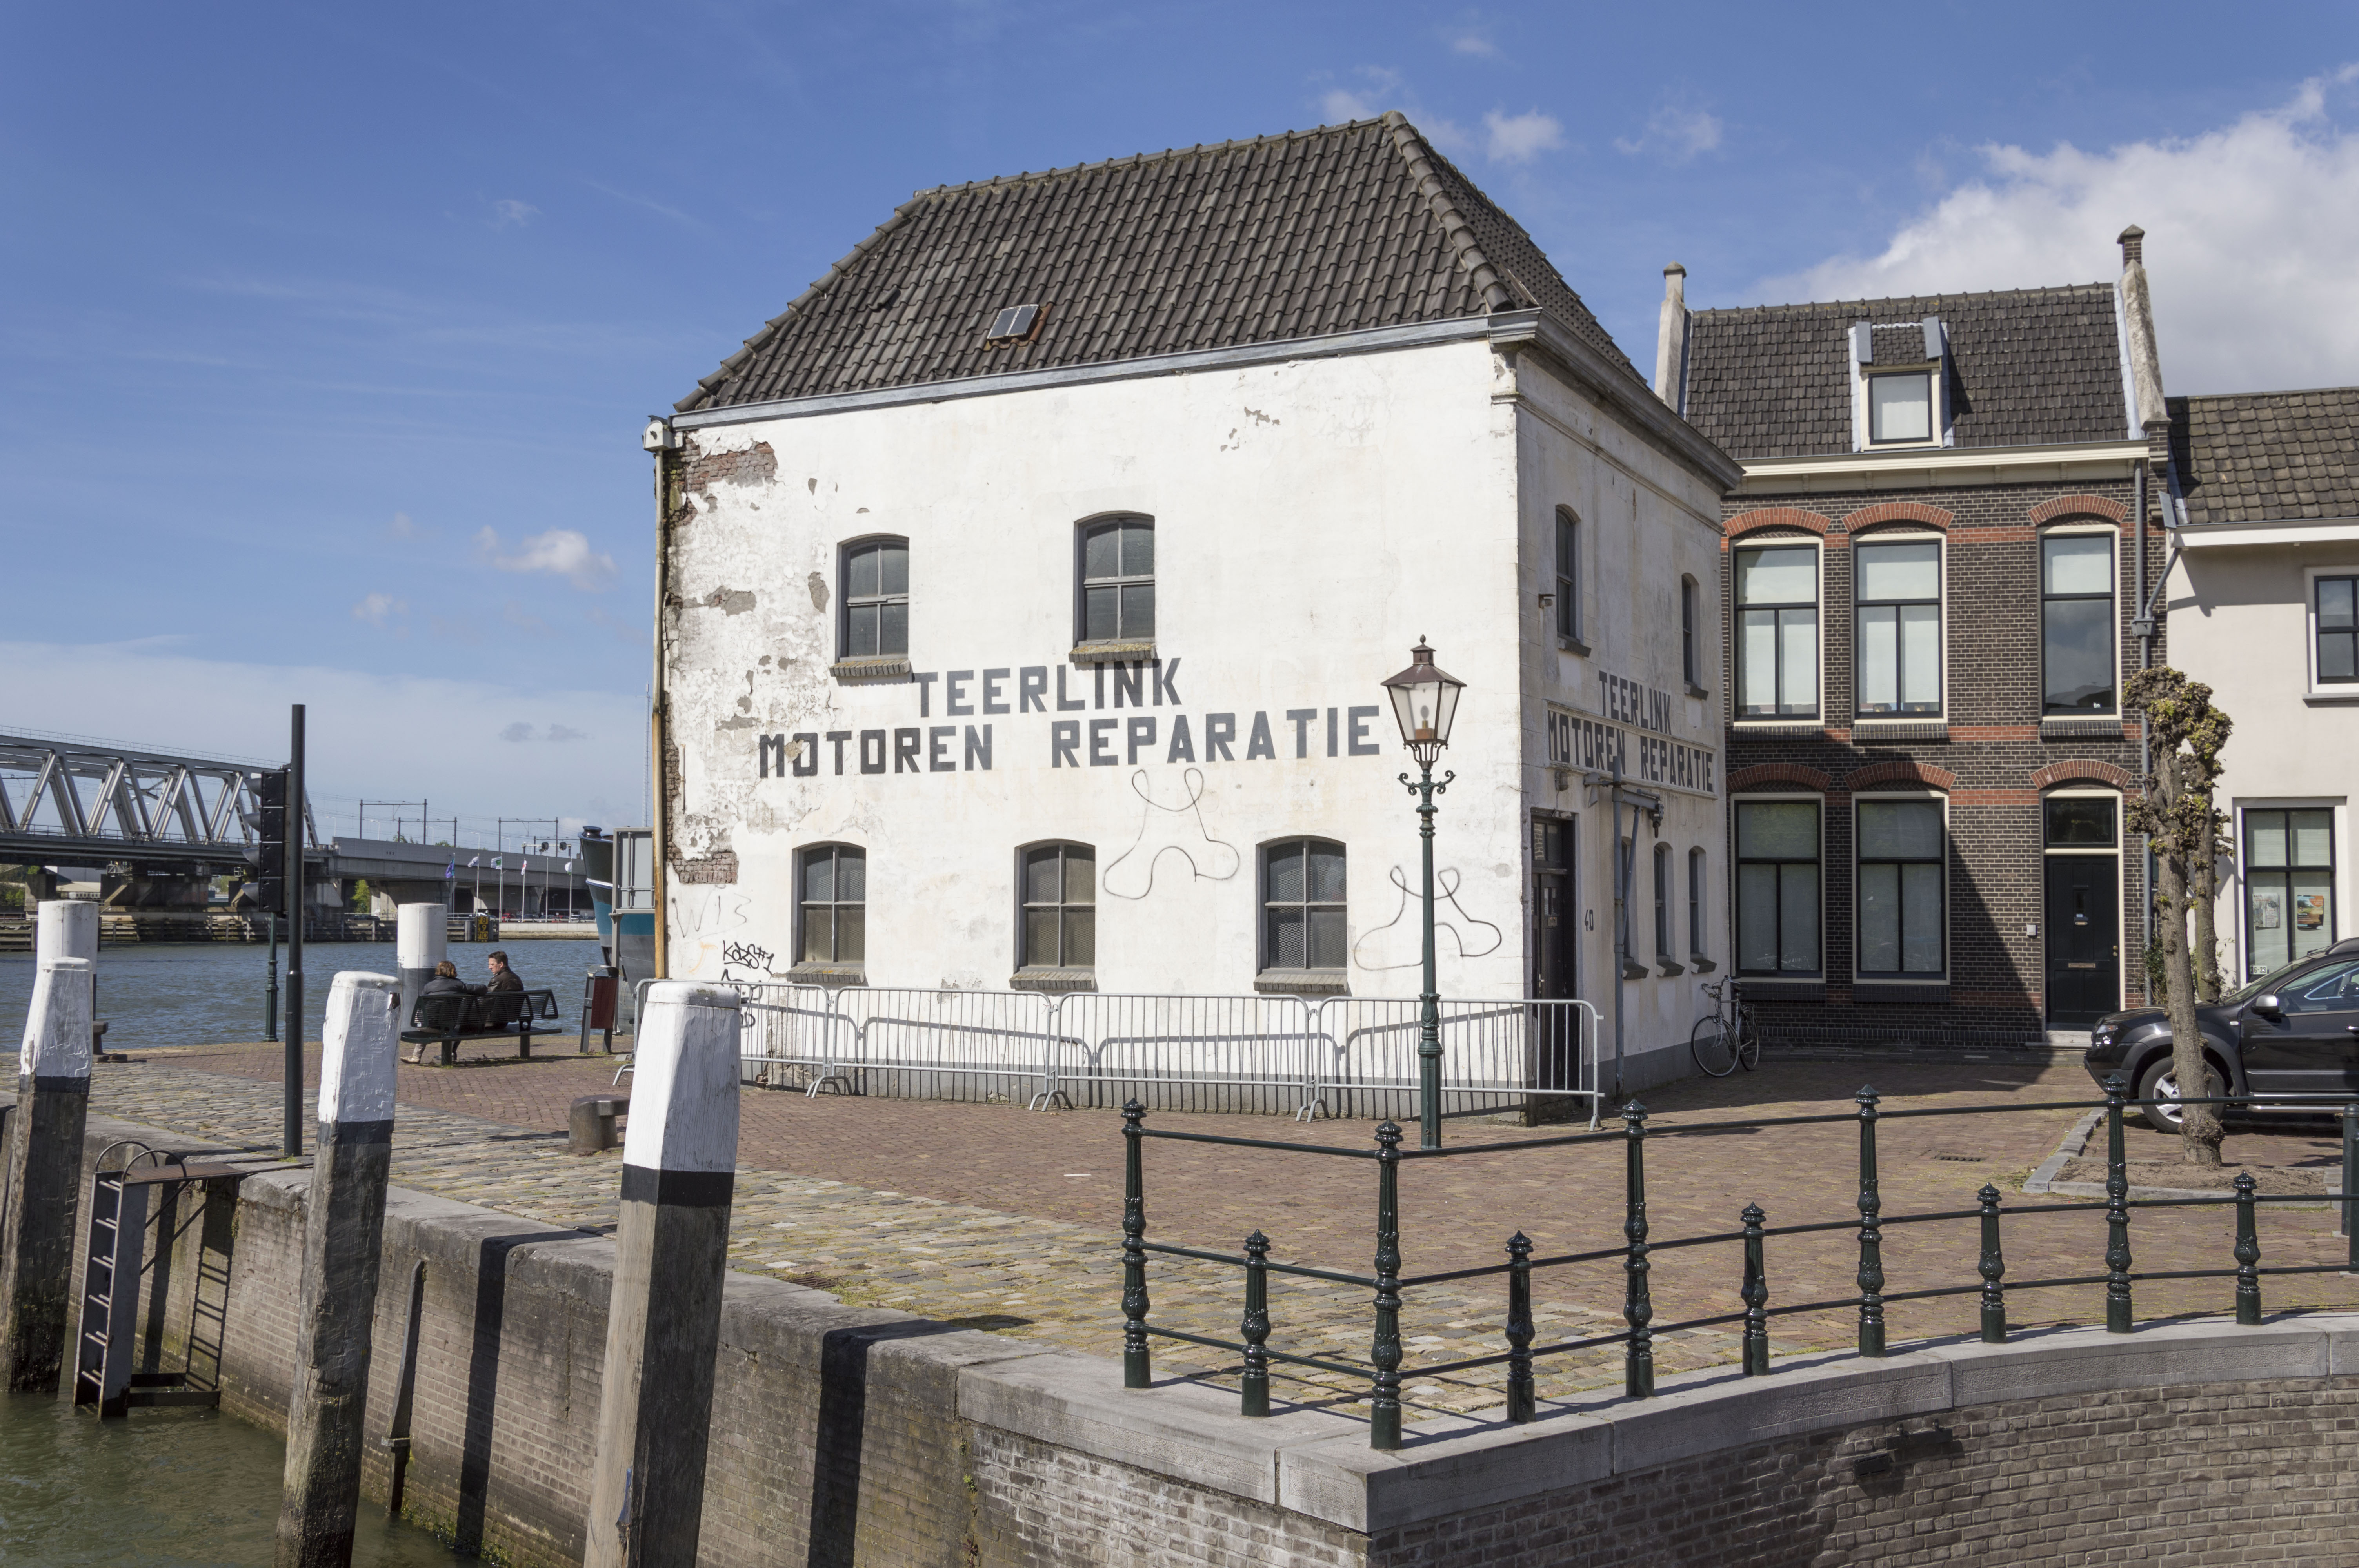
outdoor, architecture, photography, villa, town, building, urban, photo, cottage, facade, property, nikon, historic, apartment, holland, nederland, netherlands, dutch, outdoorphotography, picture, photograph, fotos, foto, fotografie, estate, urbanphotography, paulvandevelde, pdvandevelde, padagudaloma, dordrecht, stadsfotografie, nederlandinfotos, draai, draaibrug, historisch, stadswandeling, architectuur, pvdvfotografie, pdvandeveldedordrecht, diep, rondjedordt, dedordtevaer, dutchphotography, nederlandsefotografie, dutchphotogaraphy, totallydutch, fotografienederland, hollandsefotografie, fotografieholland, dordtmonumenteel, fotosdordrecht, fotosvandordrecht, erfgoedcentrumdiep, openmonumentendag, fotovandeweek, dordrechtmonumenteel, real estate, buitenkalkhaven